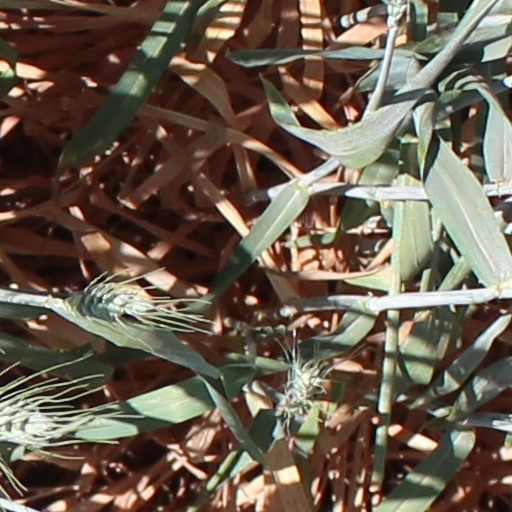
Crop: wheat